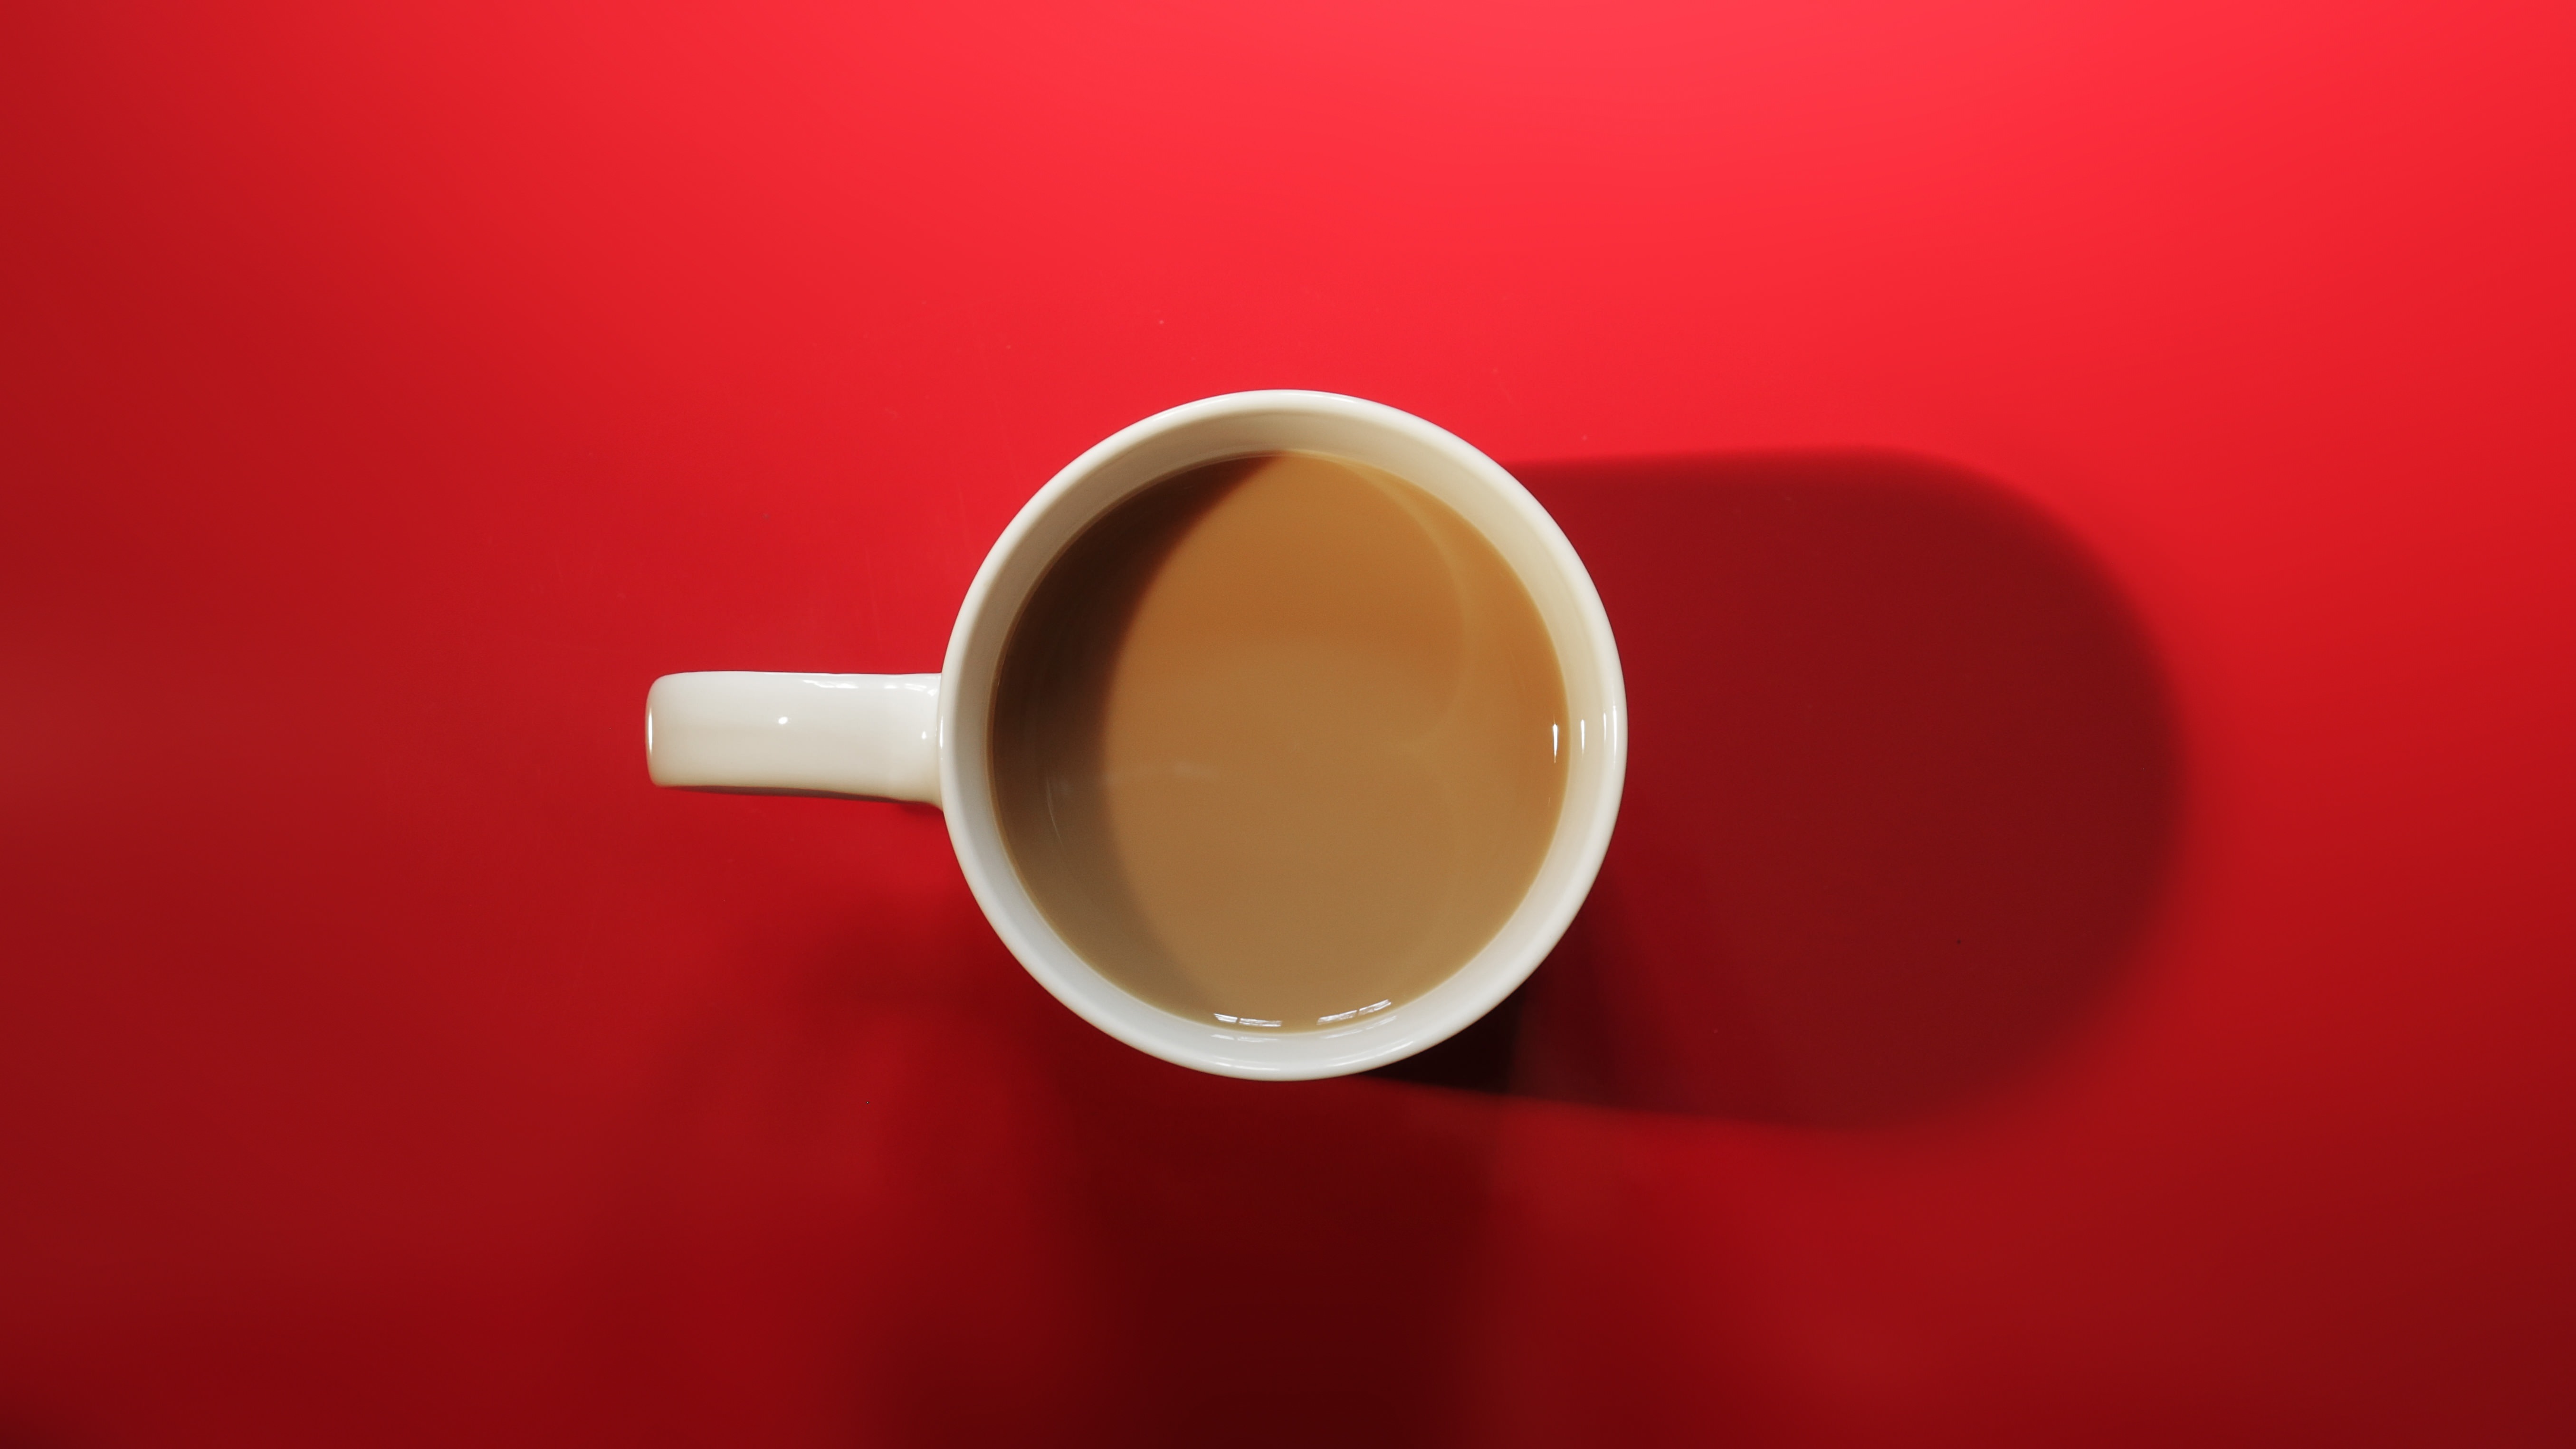
cafe, coffee, cup, red, relax, beverage, drink, breakfast, espresso, mug, coffee cup, cup of coffee, caffeine, hot, shape, brew, macro photography, flavor, drinkware